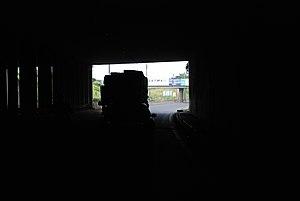
Le tunnel qui mène à l’aéroport de Douala. This is an image with the theme ""Africa on the Move or Transport"" from: Cameroon"
Les transports au Cameroun ont un rôle important dans la question du développement du pays, qui nécessite une infrastructure adéquate afin de faire face à la croissance démographique, au déplacement des populations vers les villes, ainsi qu'aux nouvelles exigences économiques.